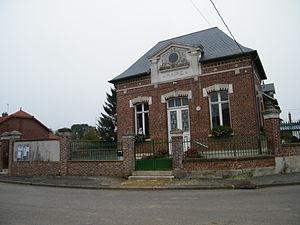
Bâtiments communaux
Parvillers-le-Quesnoy est une commune française située dans le département de la Somme, en région Hauts-de-France.